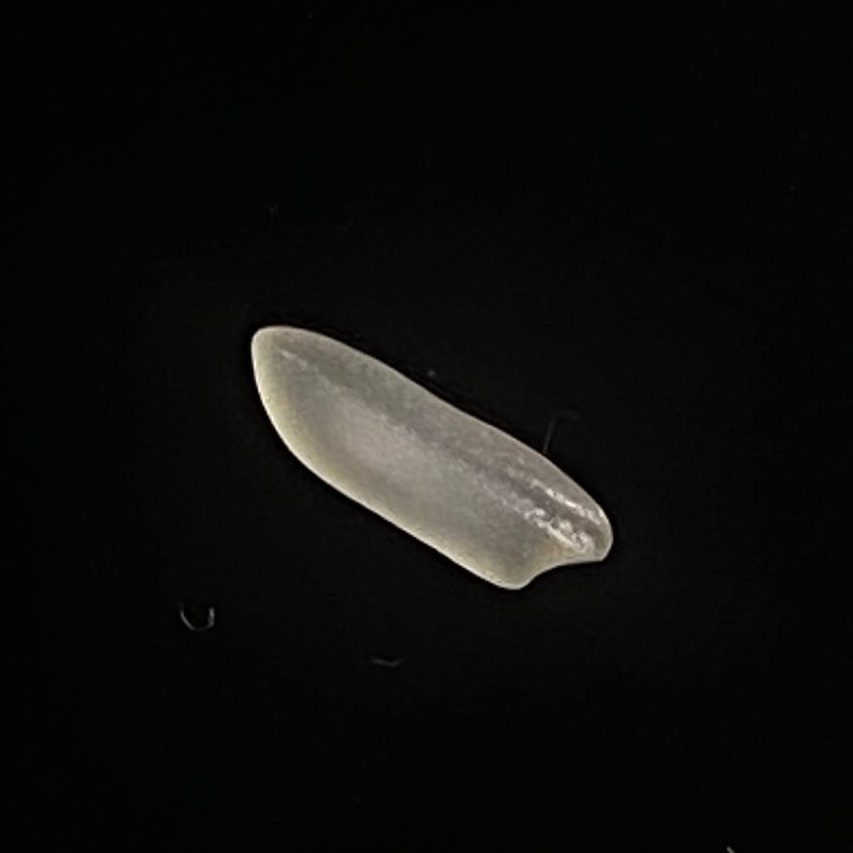
Rice variety: Najirshail